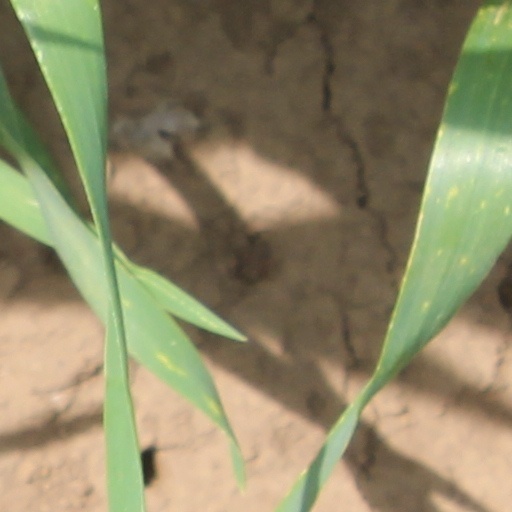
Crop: wheat